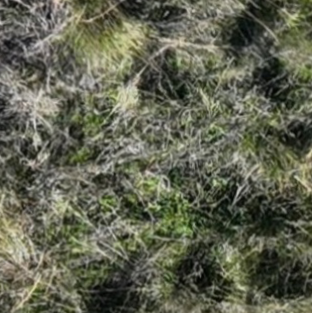
Month: october